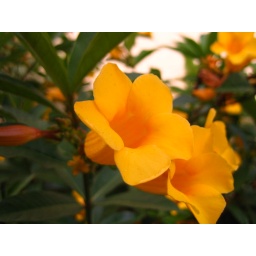
a small bush of yellow flowers along side the road near my work place